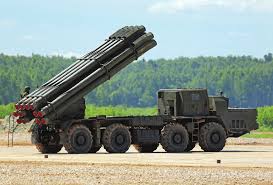
Label: Self Propelled Artillery